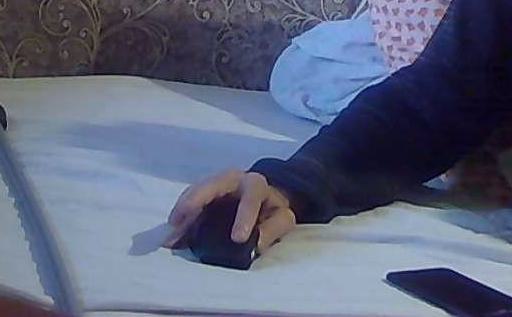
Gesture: no_gesture